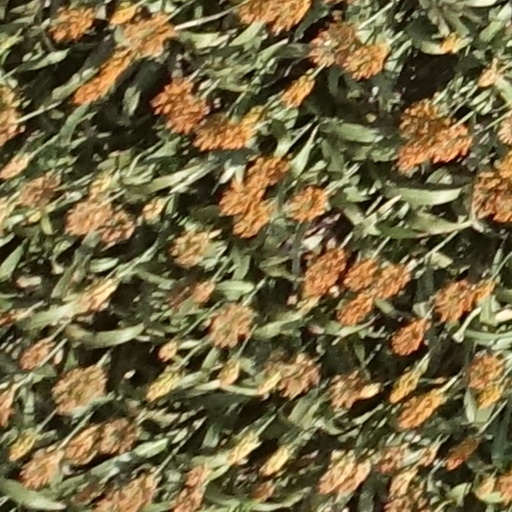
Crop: sorghum